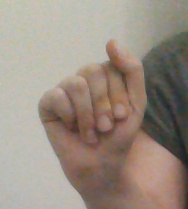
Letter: saad